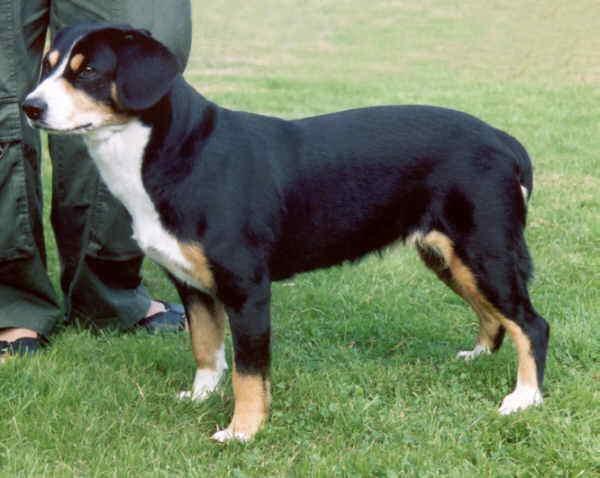
EntleBucher